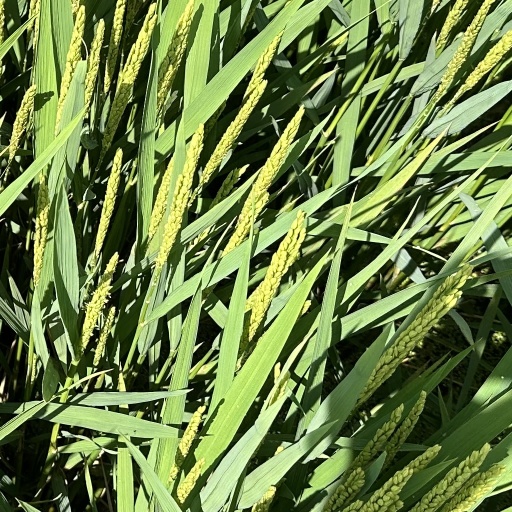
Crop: rice